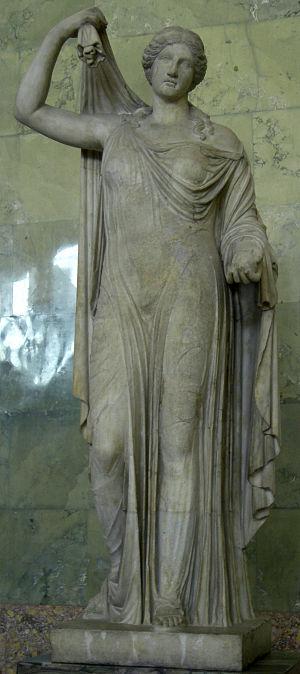
Vénus, copie romaine se trouvant au musée de l'Ermitage à Saint-Pétersbourg.